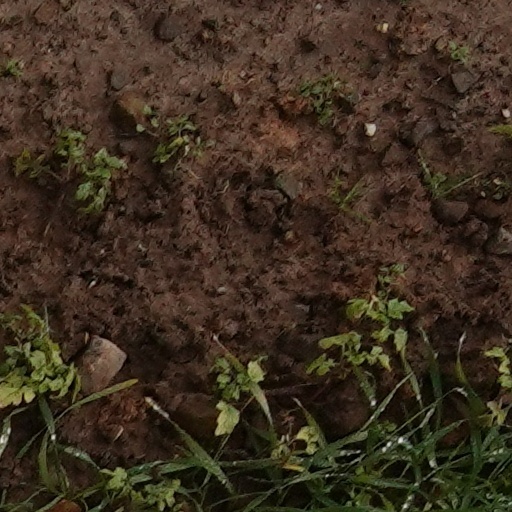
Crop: wheat